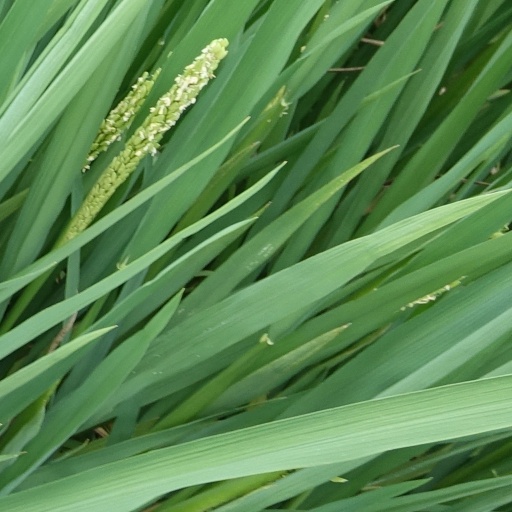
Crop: rice